Battle of Raismes

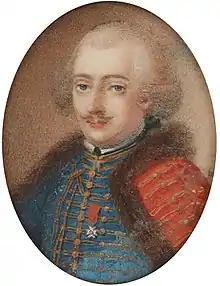
François Lamarche

Coburg allowed Dampierre to seize the initiative from his superior army. On 1 May, the French launched an assault along the length of the Allied front from Saint-Saulve to Saint-Amand. To add weight to the attack, Dampierre employed some of La Marlière's soldiers on the left and a part of Lamarche's Army of the Ardennes on his right. On the east bank of the Scheldt, a French division under Charles Joseph de Nozières d’Envezin de Rosières initially drove back the outposts of Rudolf Ritter von Otto. Joseph de Ferraris appeared with Austrian reinforcements, halted the advance and drove the French back into Valenciennes. A second French column under Lamarche set out from Curgies but the soldiers panicked after seeing a large force of Austrian cavalry under Wenzel Joseph von Colloredo approaching. Lamarche's men fled to their camp behind the Rhonelle stream, pursued by Colloredo's troops.